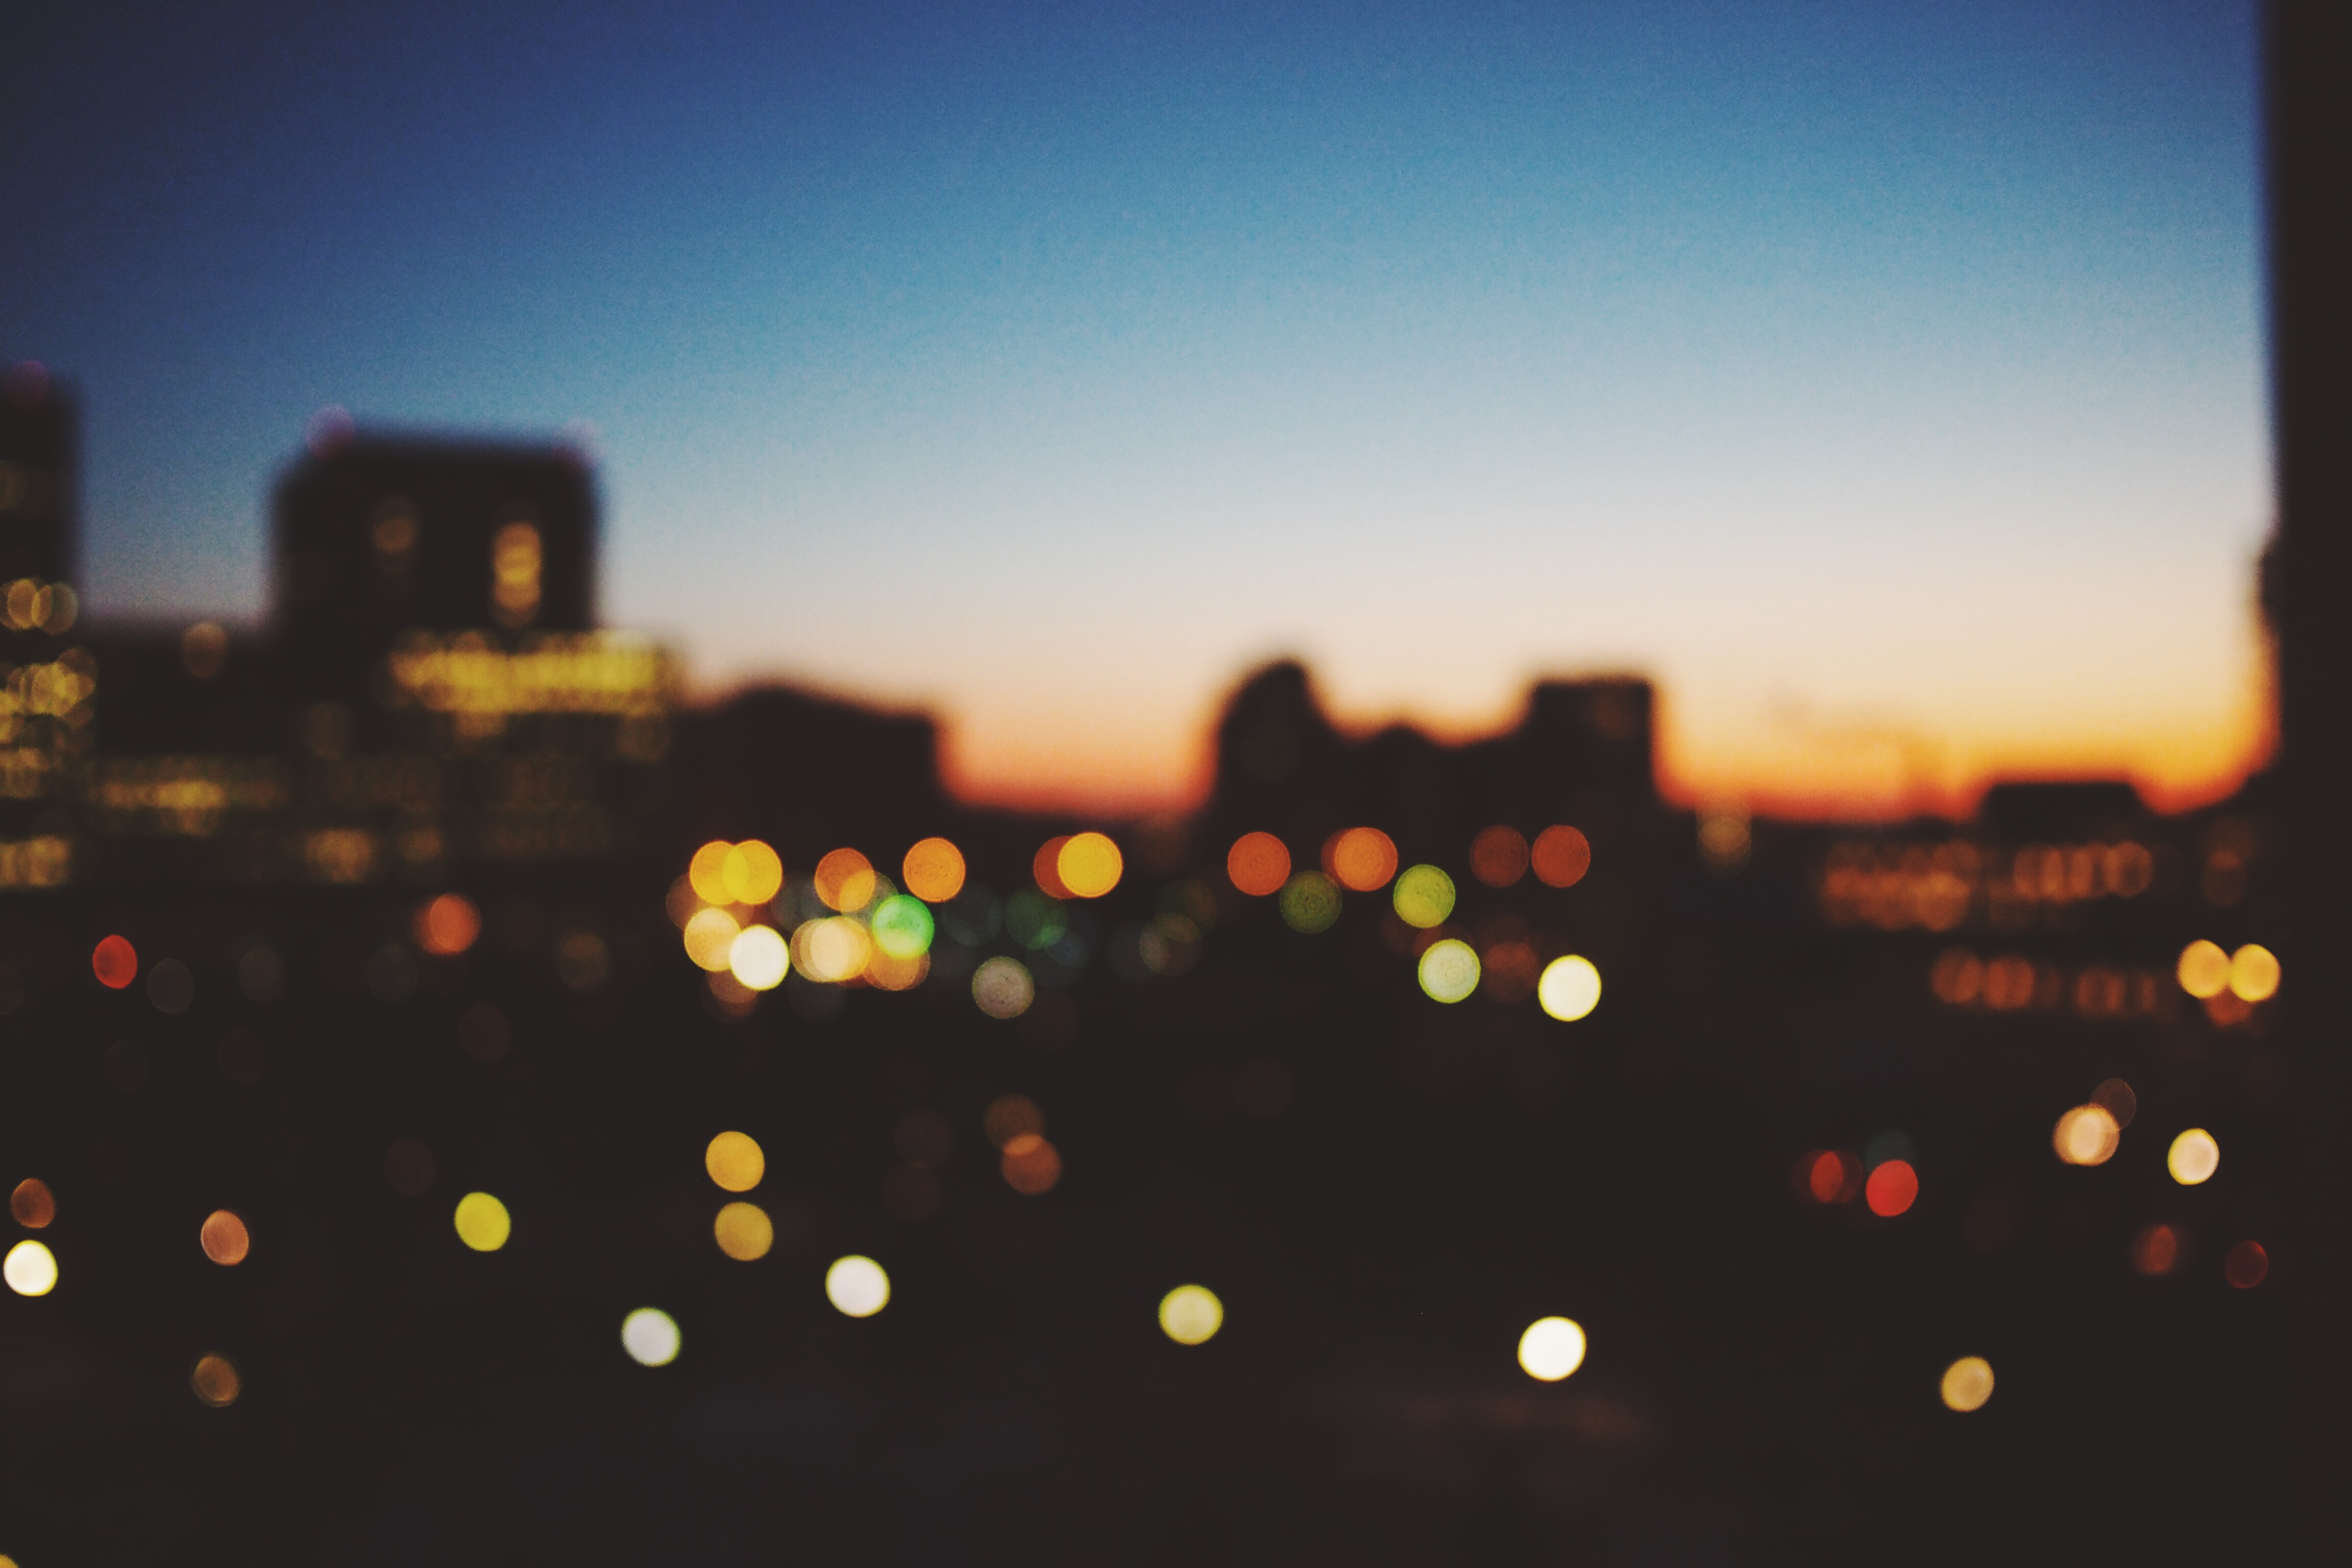
horizon, light, bokeh, sky, sunset, night, sunlight, morning, dawn, city, dusk, evening, darkness, lights, shape, atmosphere of earth